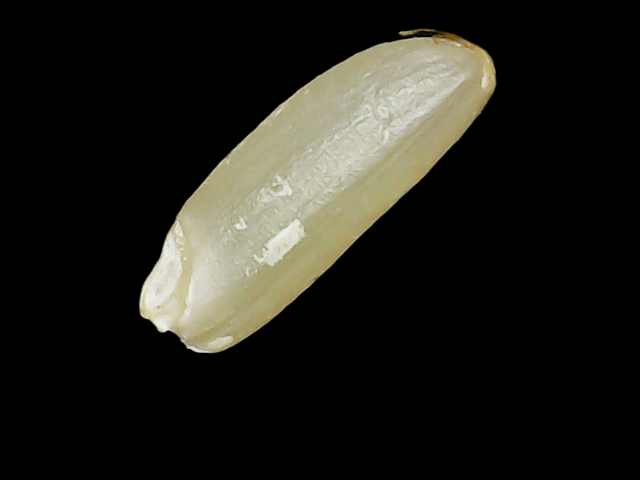
Rice variety: Binadhan12